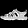
Label: Sandal